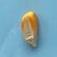
Maize quality: Good